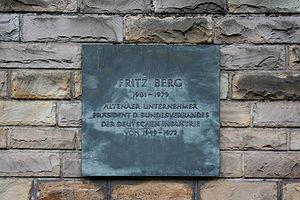
Fritz Berg, né le 27 août 1901 à Altena, en Allemagne, et mort le 3 février 1979 à Cologne, est un chef d'entreprise allemand et européen. Il a été président du lobby européen du patronat, UNICE, qui devient plus tard BusinessEurope, de 1967 à 1971.